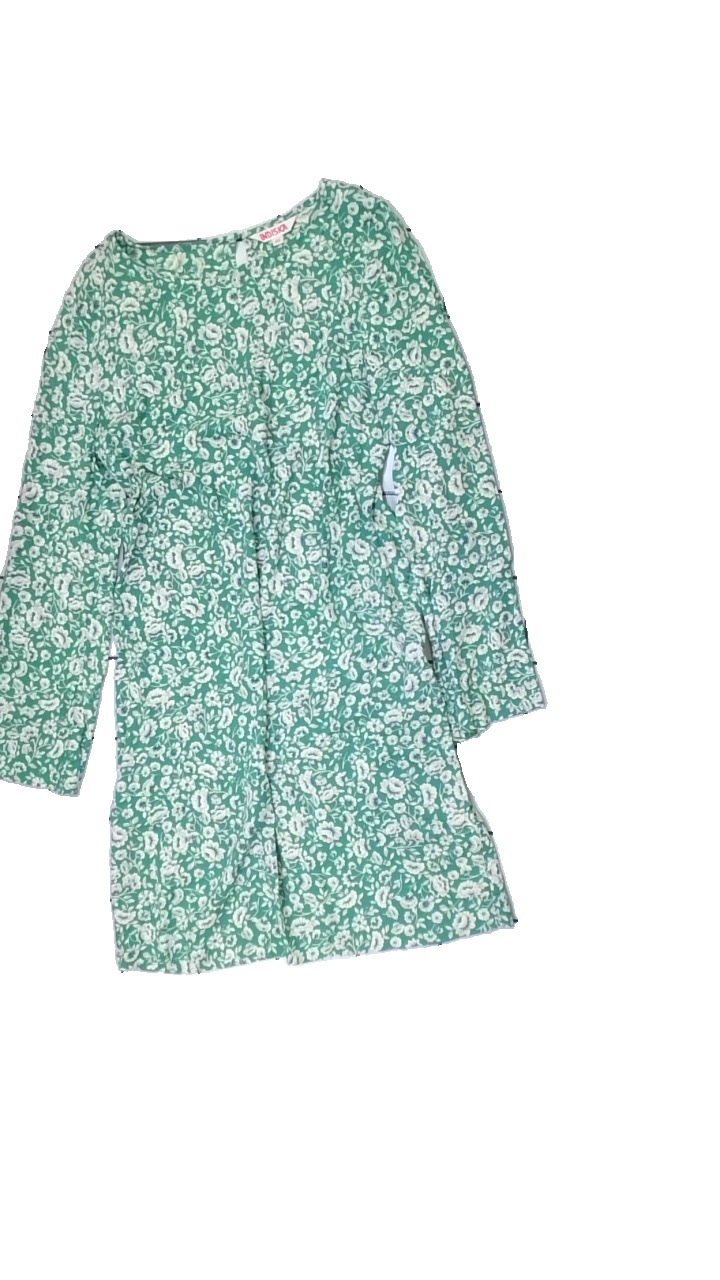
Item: Dress (Children)
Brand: Indiska
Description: Green floral dress
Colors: Green, White
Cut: Regular, C-collar
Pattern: Floral print
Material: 100% Viscose
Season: All
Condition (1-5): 5
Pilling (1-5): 5
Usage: Reuse
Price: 50-100